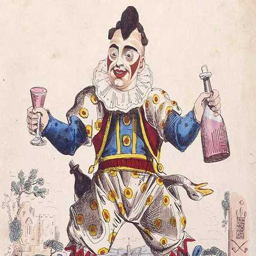
clown was said to have invented the modern clown in the early 1800s .